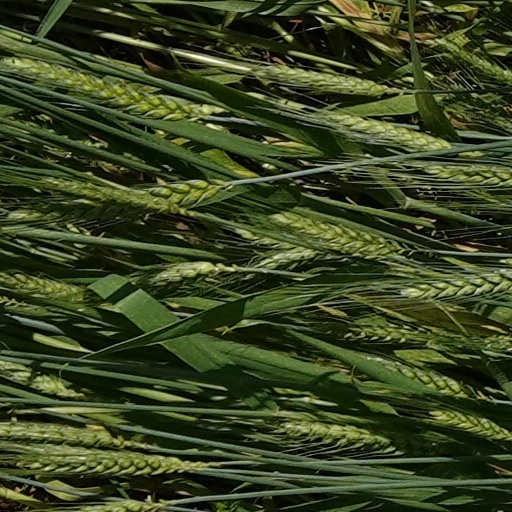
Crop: wheat